Sewell Barn Theatre

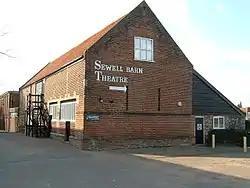
The theatre

Sewell Barn Theatre is located in the grounds of Sewell Park Academy (formerly the Blyth school, later the Blyth-Jex school and Sewell Park College) on Constitution Hill in Norwich, England. It is home to a popular amateur theatre company, with close historical links to the author Anna Sewell who wrote "Black Beauty".